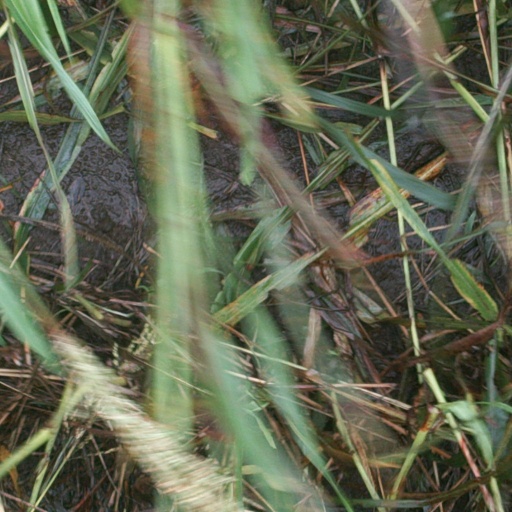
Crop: sorghum